O'Neill, Nebraska

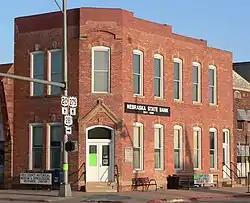
The old Nebraska State Bank building is now the Holt County Historical Museum. Moses Kinkaid's office, now restored, occupied the second floor of the building.

Saint Patrick's Day and the Summerfest in July are the town's main celebrations.